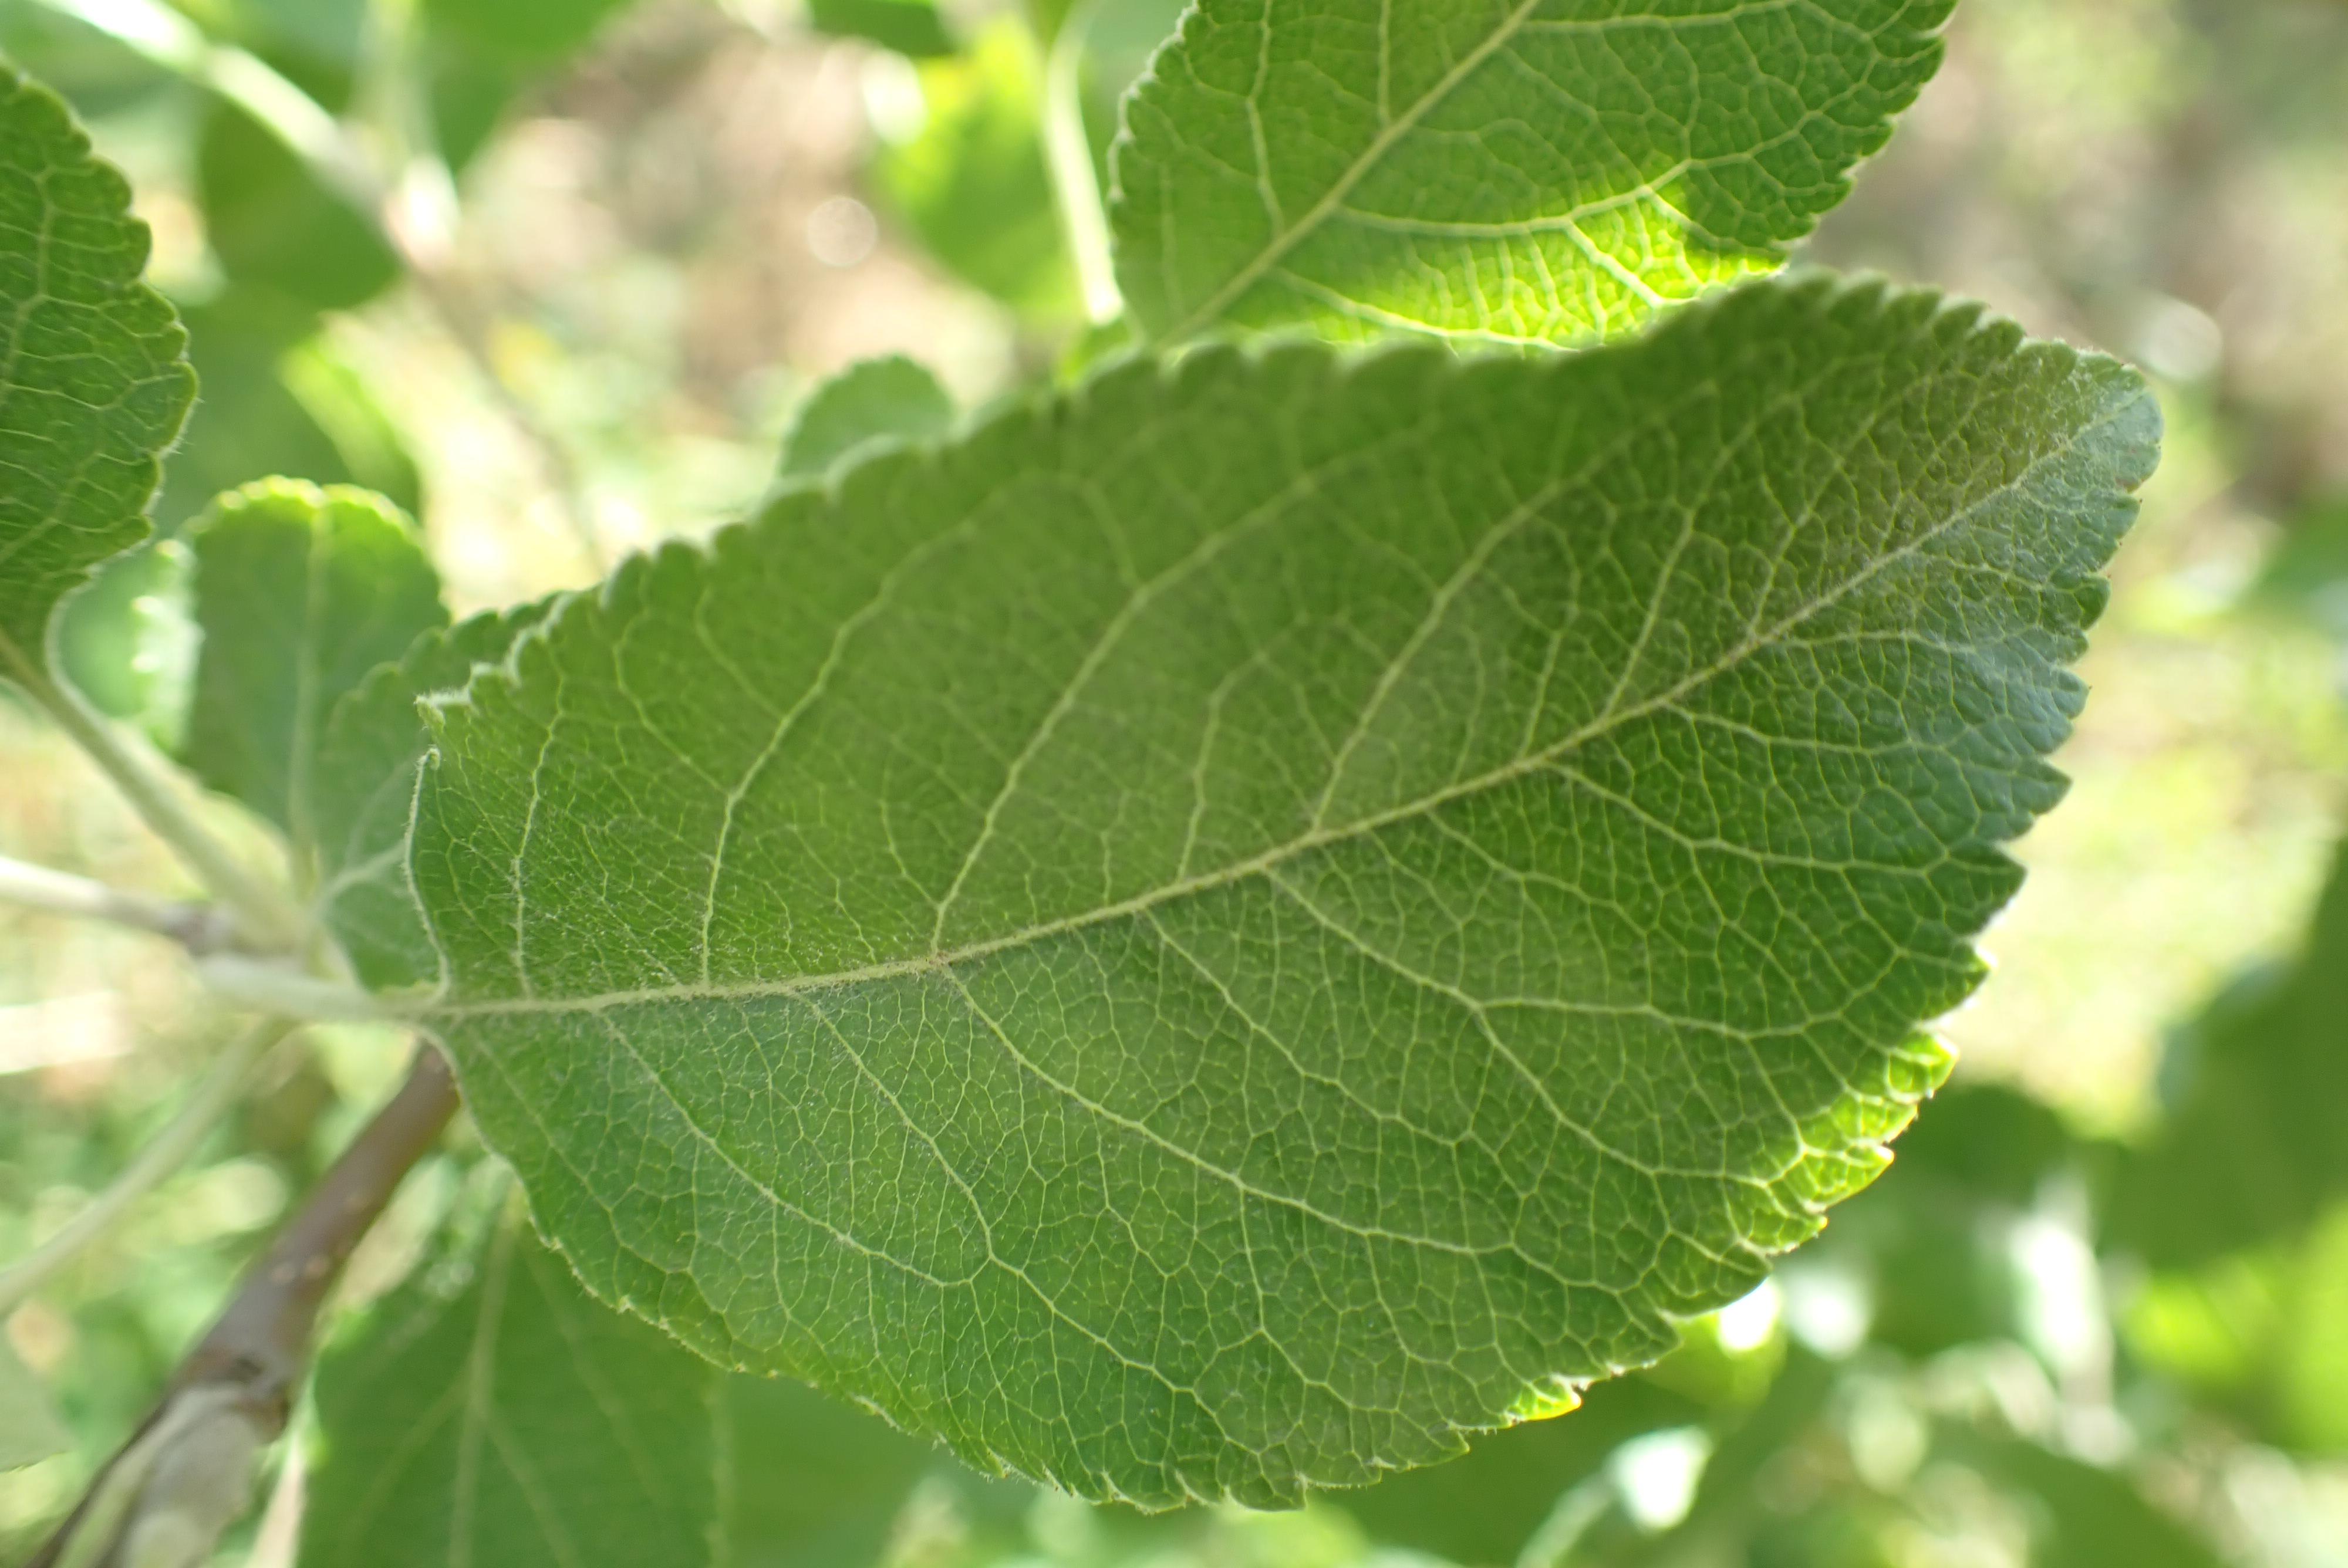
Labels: healthy